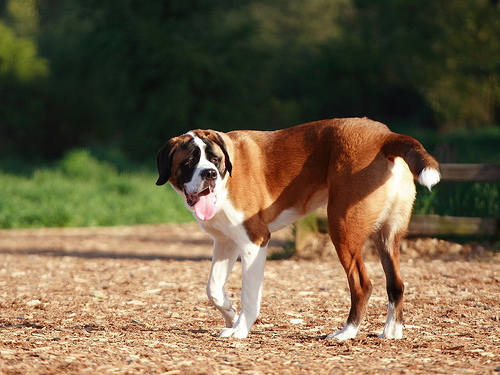
Animal: dog
Breed: saint_bernard